Barcelona Sants railway station

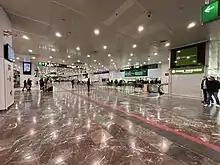
Concourse of the station.

The modern Sants station was built in the 1970s as part of construction of the second east–west regional line running under the centre of Barcelona. The first east–west railway to terminus, more to the north, was covered up and is now also in use as a railtunnel for the regional and long-distance trains. Over the last 30 years, has since eclipsed the earlier terminus, from the 1920s, as Barcelona's main railway station.